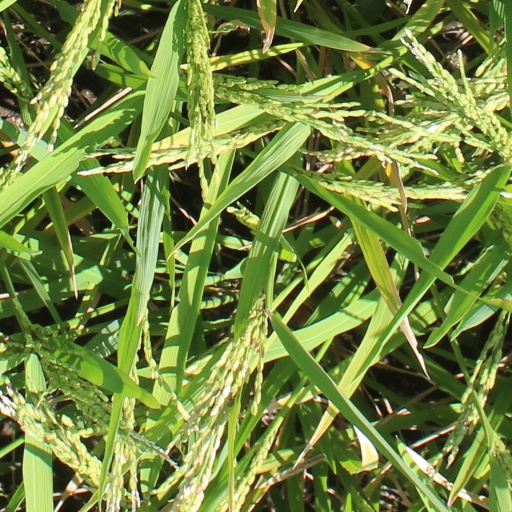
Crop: rice